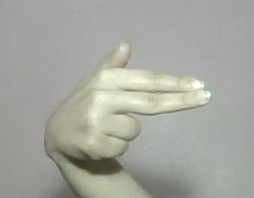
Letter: ghain